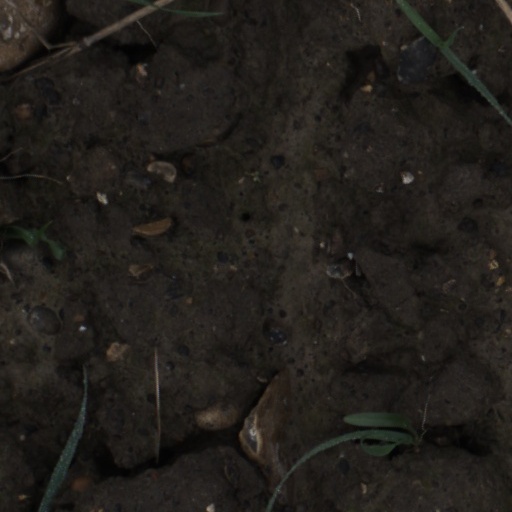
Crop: wheat